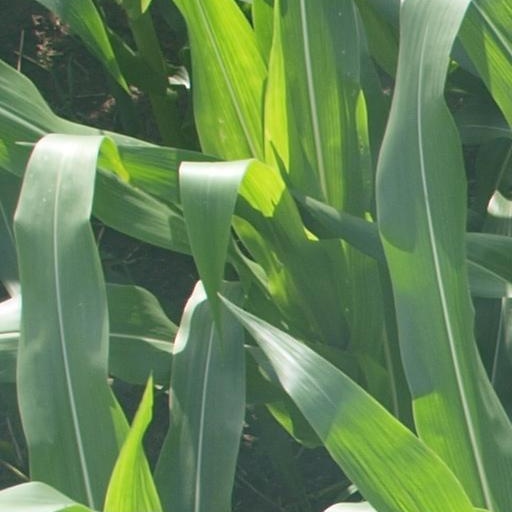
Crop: maize; corn